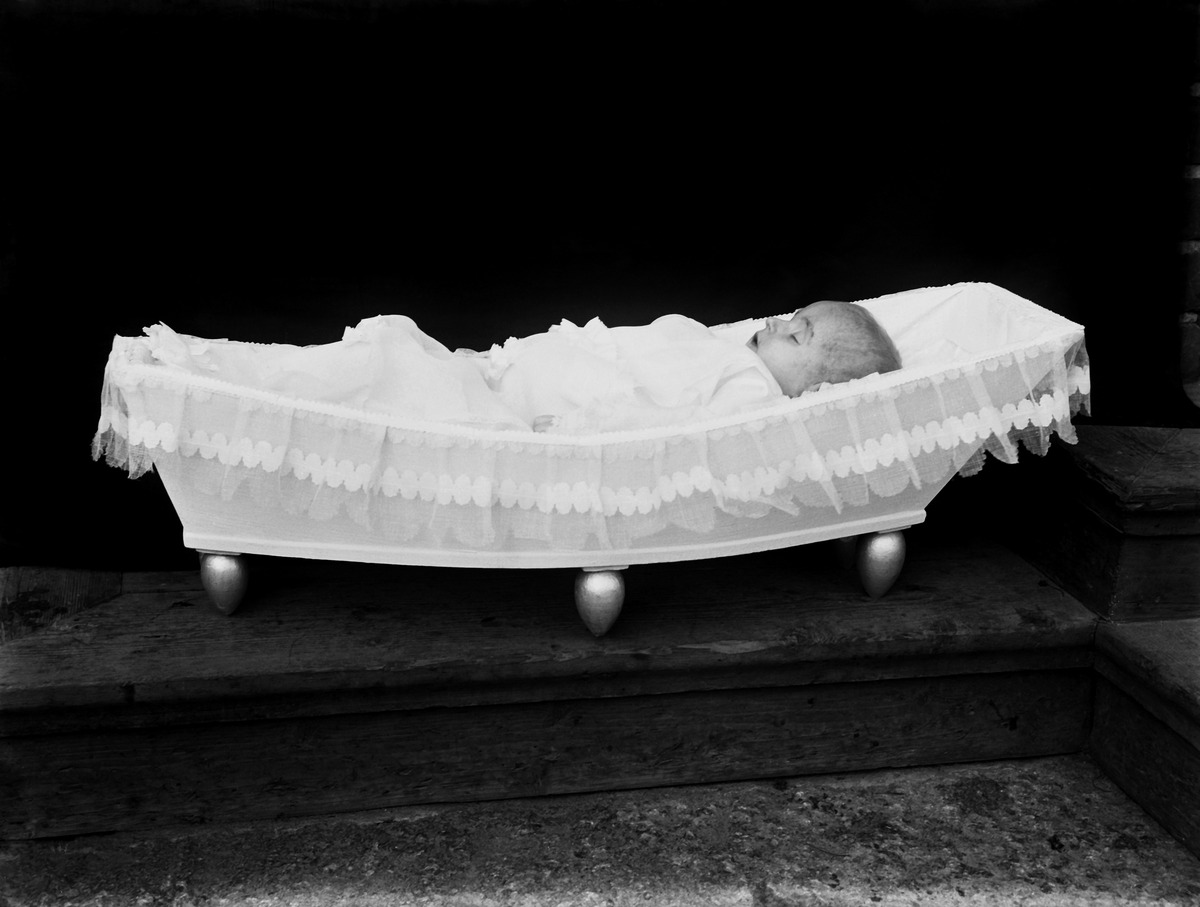
Todennäköisesti Villa Toivolassa kuollut vauva arkussaan, ehkä palvelusväen lapsi
sisällön kuvaus: Todennäköisesti Villa Toivolassa kuollut vauva arkussaan, ehkä palvelusväen lapsi. mustavalkoinen
Ajankohta: kuvausaika 1910 -luku n
Paikka: Suomi, Uusimaa, Helsinki, Meilahti Helsinki, Seurasaarentie 1
Aiheet: kuolema, hautajaiset, lapset vauvat, arkut ruumisarkut, tunteet suru, lapsikuolleisuus, post-mortem